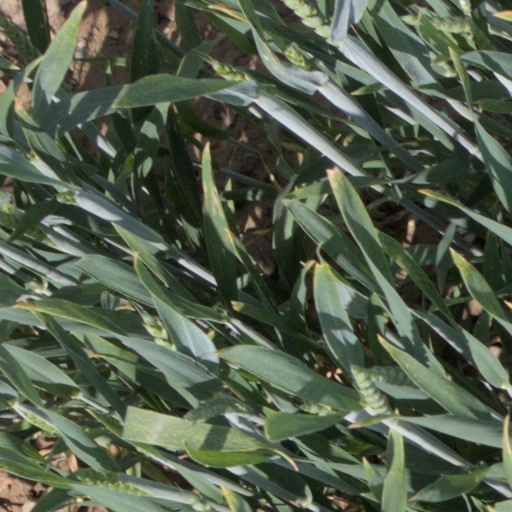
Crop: wheat